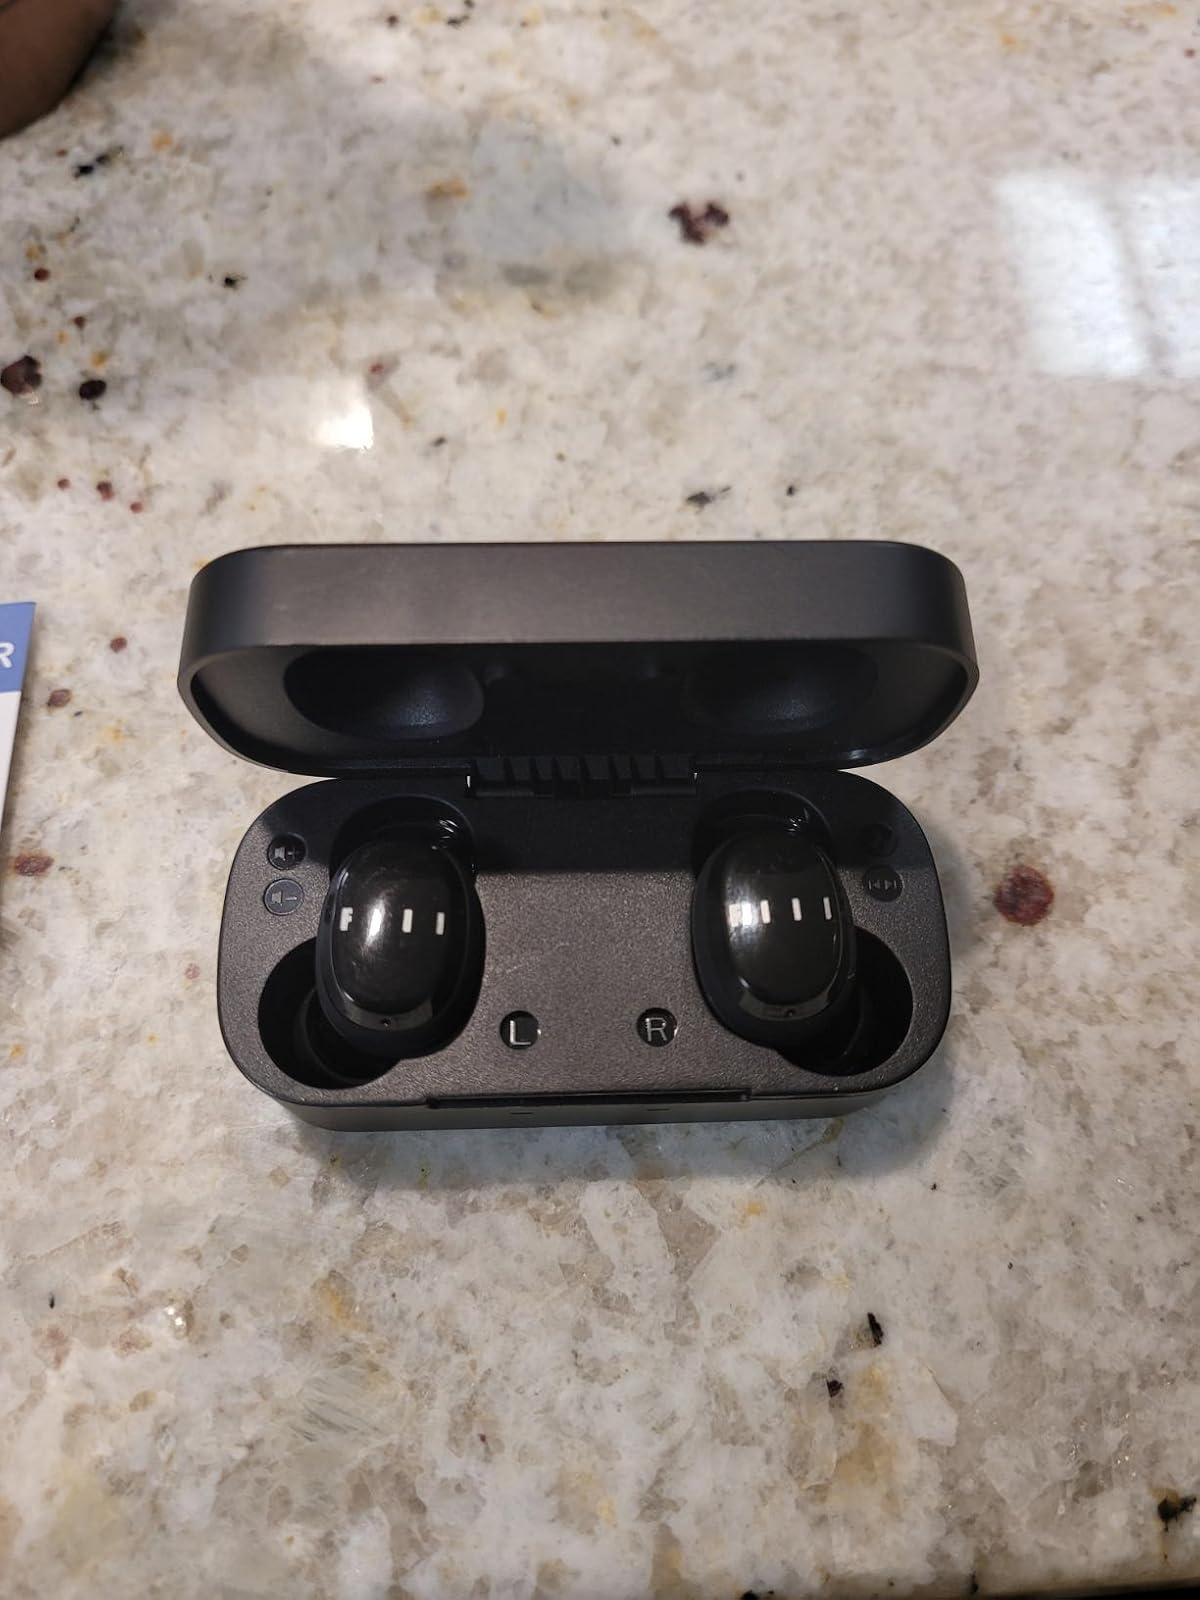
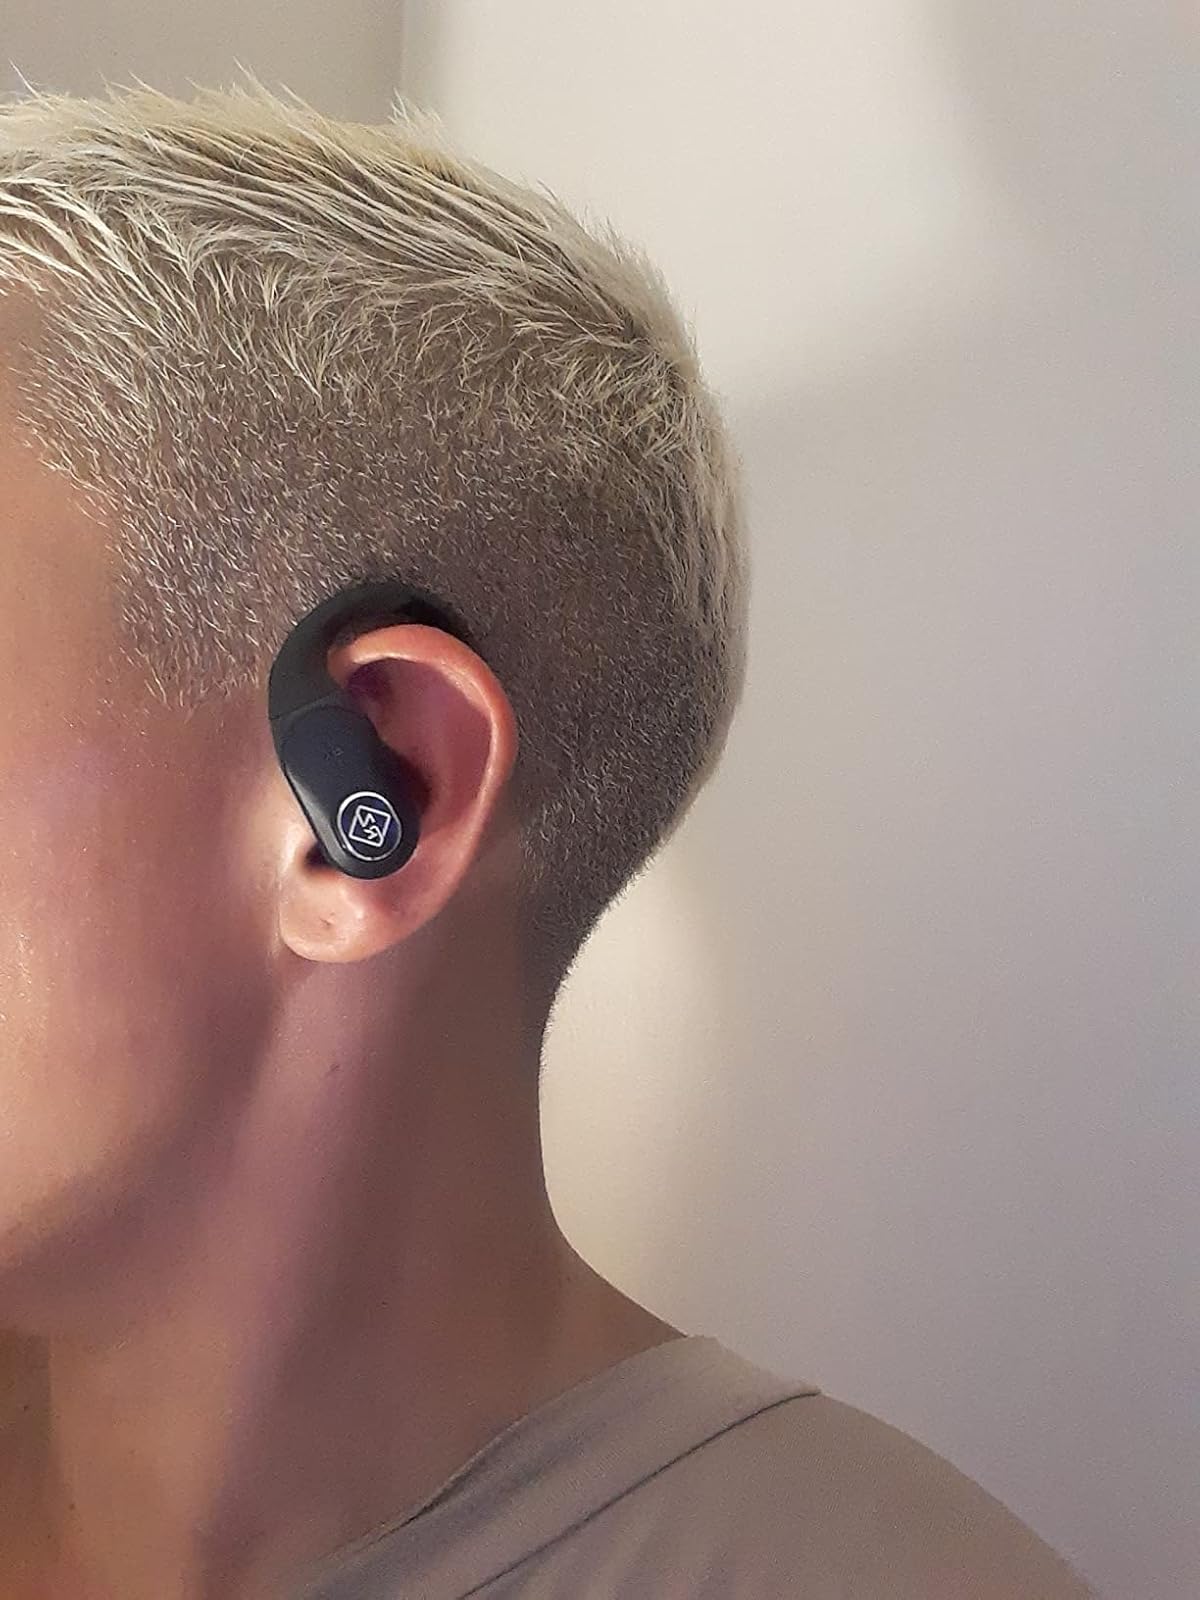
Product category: earbuds
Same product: no